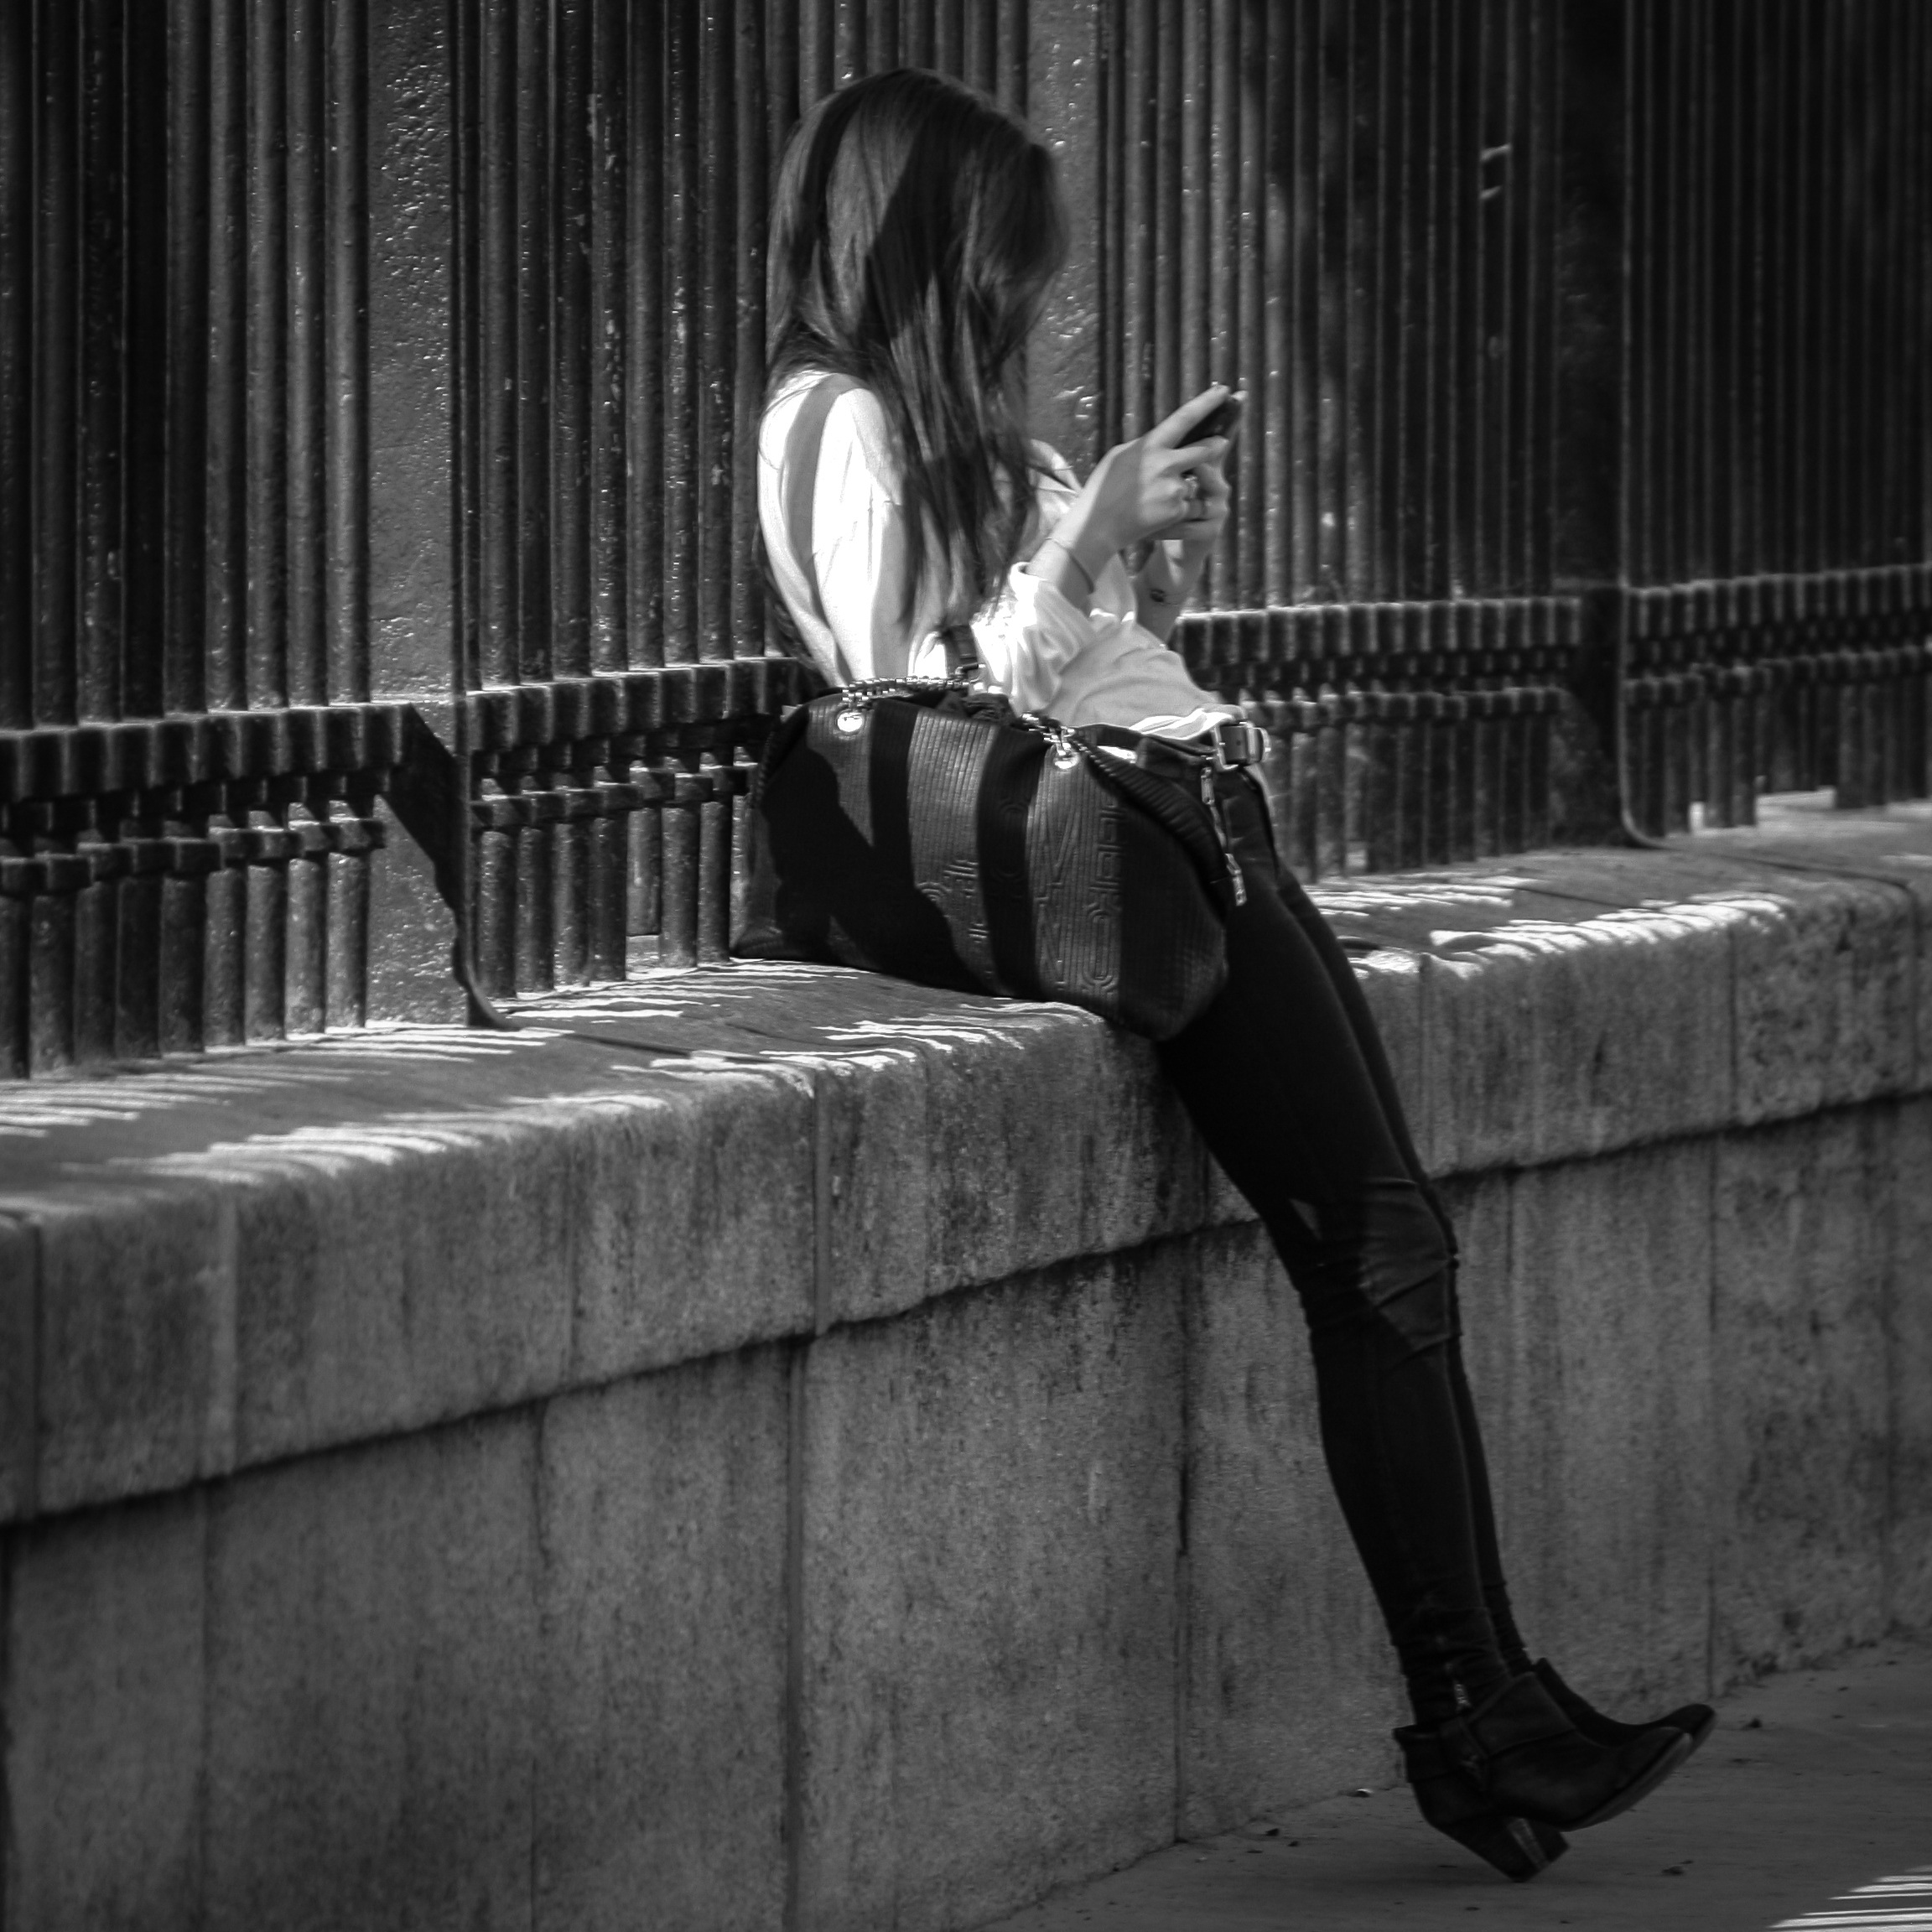
black and white, woman, white, street, photography, perspective, paris, leg, model, spring, sitting, darkness, fashion, black, monochrome, lady, footwear, photograph, beauty, image, young woman, photo shoot, jardin du luxembourg, monochrome photography, film noir, human positions, art model